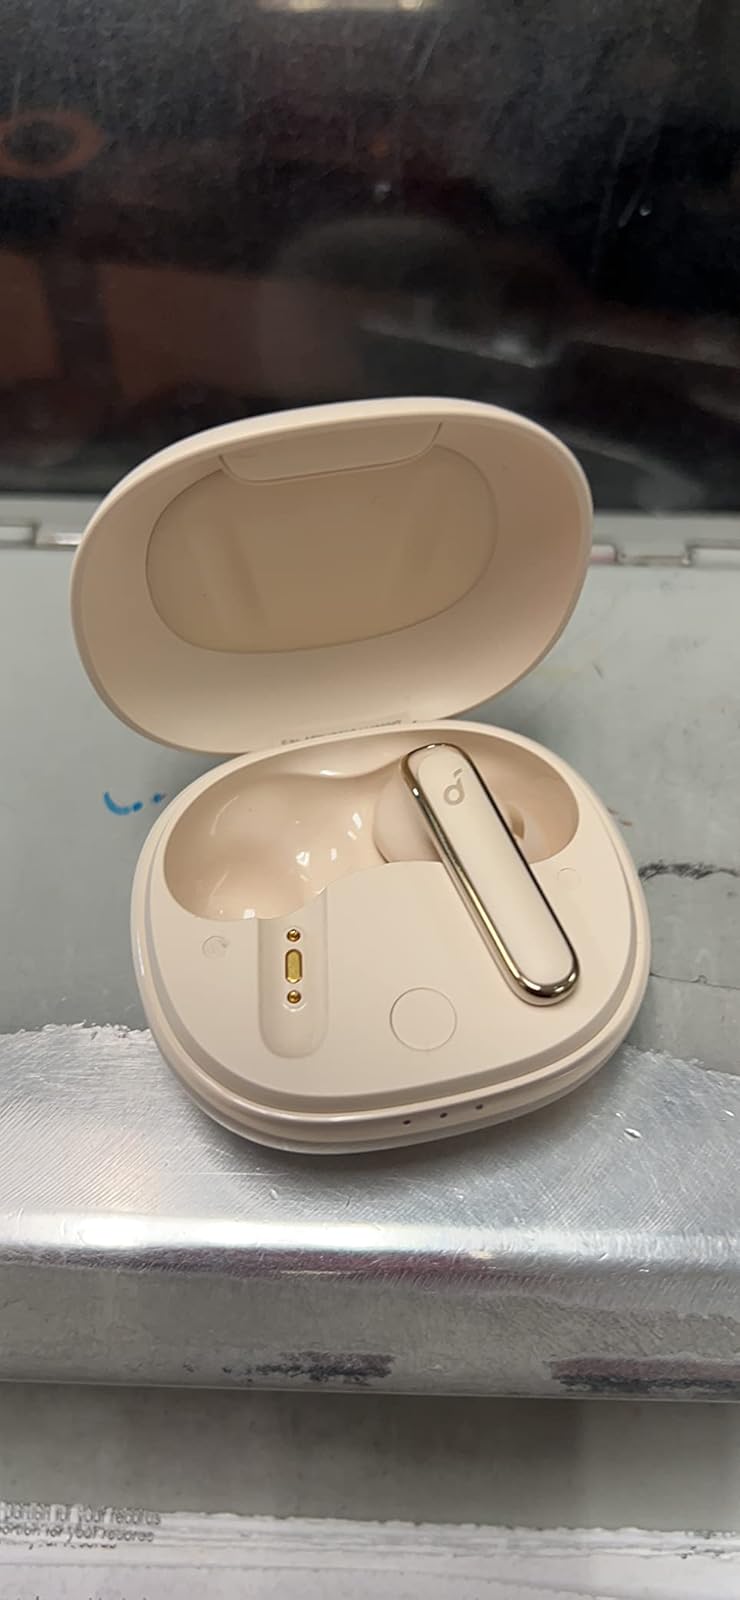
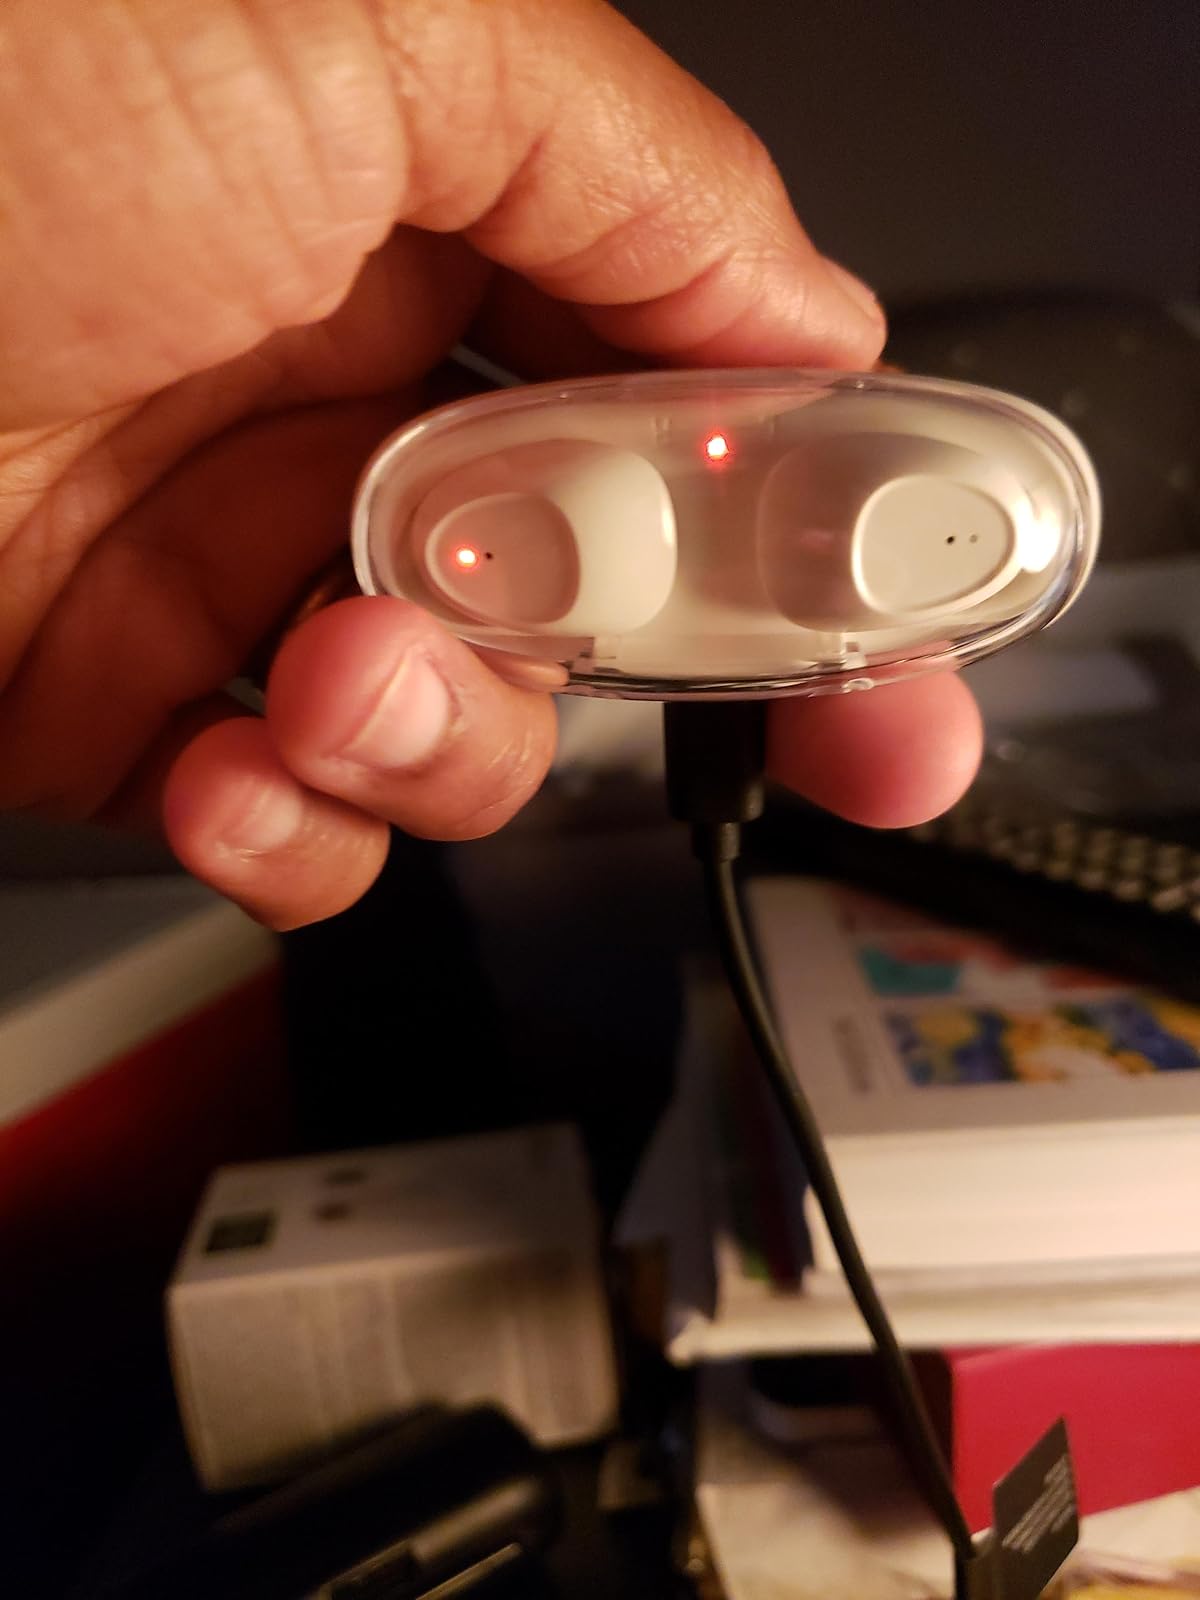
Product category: earbuds
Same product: no